NemID

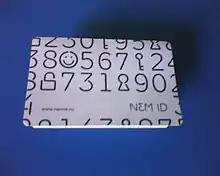
A NemID card that holds the user's private one-time-use keys

Users of NemID were assigned a unique ID number that could be used as a username in addition to their CPR-Number or a user-defined username. They would receive a card containing pairs of numbers, similar to Transaction authentication numbers. After logging in with a username and password, NemID users were prompted to enter a key corresponding to a number as part of NemID's two-factor authentication scheme. These private keys were one-time use only. After all of them were used the user was required to get new private keys, which were typically sent to the user via mail once they were about to run out.